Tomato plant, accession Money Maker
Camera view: bottom (45 deg); turntable rotation: 330 degrees
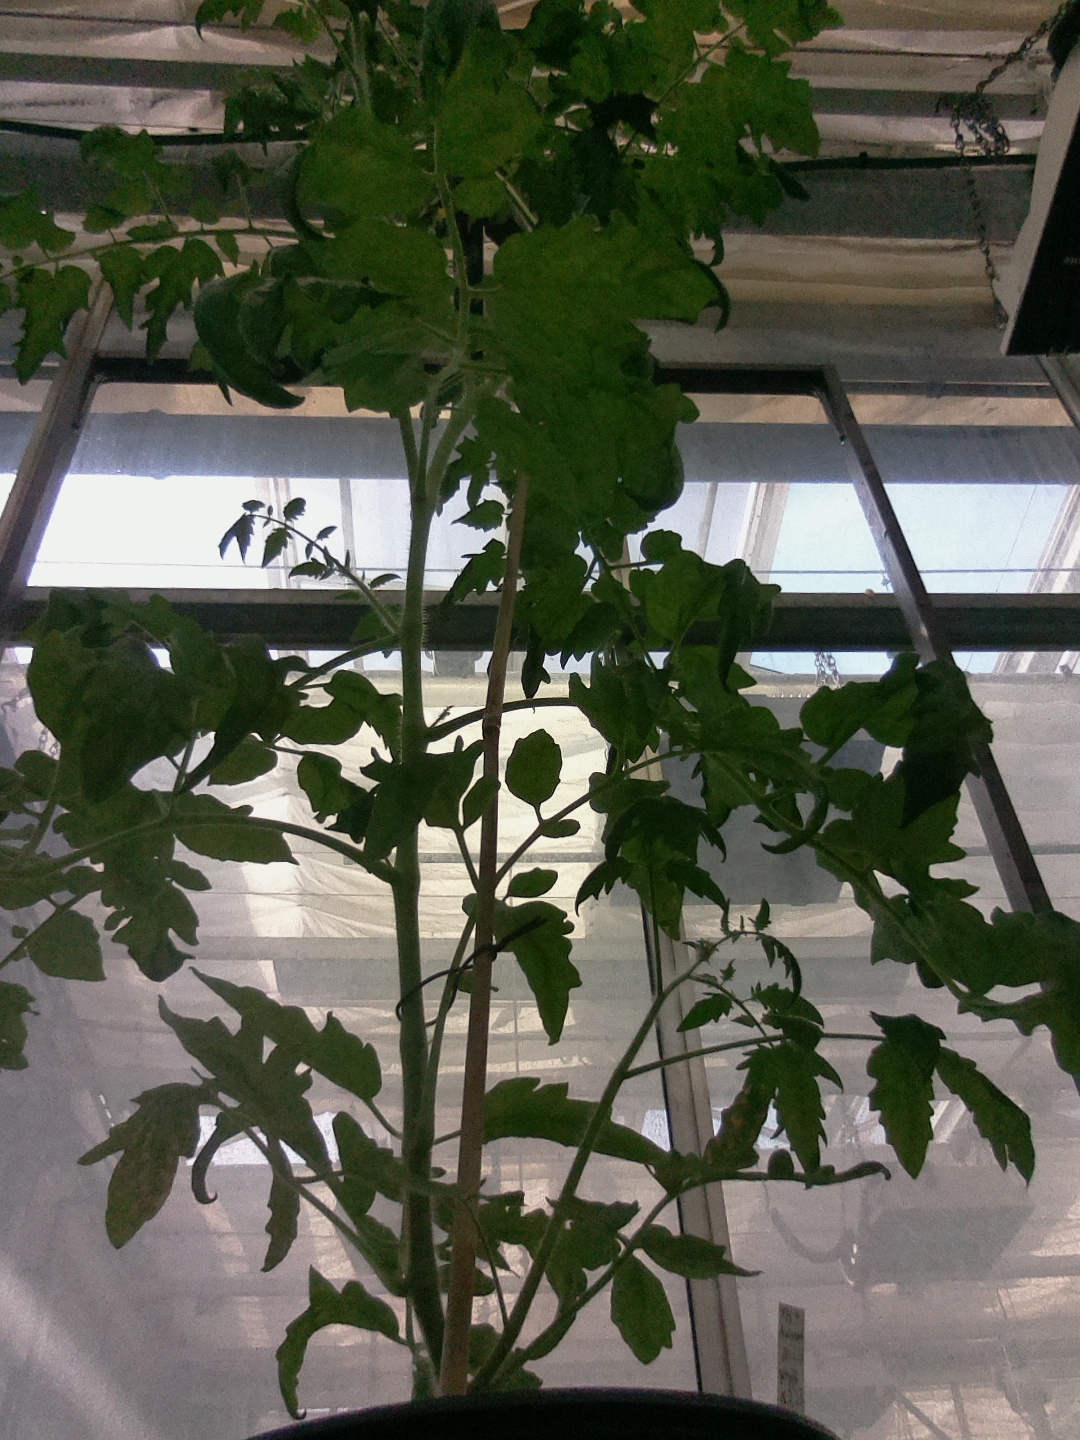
BBCH growth stage 64: 40%-50% of flowers open